Gilbert McAdam

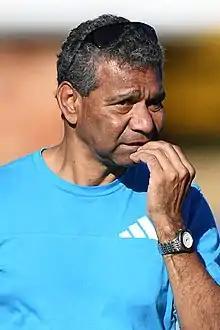
McAdam in July 2019

Gilbert McAdam (born 30 March 1967 in Alice Springs) is an Indigenous Australian former Australian rules football player and one of three McAdam brothers to play in the Australian Football League (AFL).